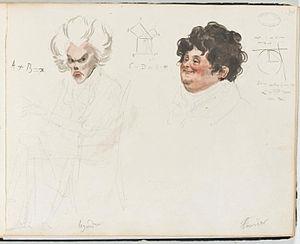
Adrien-Marie Legendre, né le 18 septembre 1752 à Paris et mort le 9 janvier 1833 à Paris, est un mathématicien français.